Catholic art

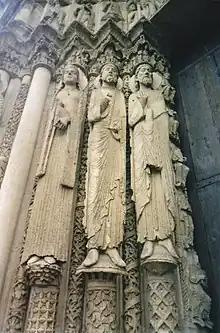
The Western (Royal) Portal at Chartres Cathedral ("ca." 1145). These architectural statues are among the earliest Gothic sculptures and were a revolution in style and the model for a generation of sculptors.

Romanesque art, long preceded by the Pre-Romanesque, developed in Western Europe from approximately 1000 AD until the rise of the Gothic style. Church-building was characterized by an increase in height and overall size. Vaulted roofs were supported by thick stone walls, massive pillars and rounded arches. The dark interiors were illumined by frescoes of Jesus, Mary and the saints, often based on Byzantine models.